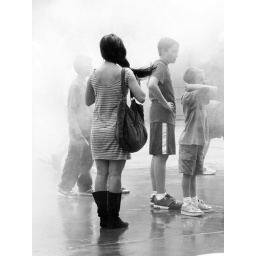
girl standing in steam